Sheffield

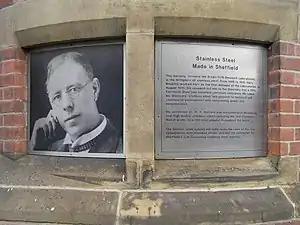
Monument to Harry Brearley and the birthplace of stainless steel at the former Brown Firth Research Laboratories

After many years of decline, the Sheffield economy is going through a strong revival. The 2004 Barclays Bank Financial Planning study revealed that, in 2003, the Sheffield district of Hallam was the highest ranking area outside London for overall wealth, the proportion of people earning over £60,000 a year standing at almost 12%. A survey by Knight Frank revealed that Sheffield was the fastest-growing city outside London for office and residential space and rents during the second half of 2004. This can be seen in a surge of redevelopments, including the City Lofts Tower and accompanying St Paul's Place, Velocity Living and the Moor redevelopment, the forthcoming NRQ and the Winter Gardens, Peace Gardens, Millennium Galleries and many projects completed under the Sheffield One redevelopment agency. The Sheffield economy grew from £5.6 billion in 1997 (1997 GVA) to £9.2 billion in 2007 (2007 GVA).